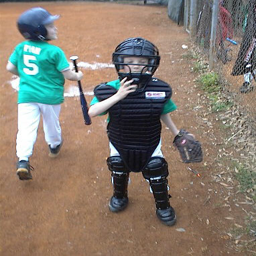
A young baseball player is wearing full catchers gear.
A young boy wearing a umpires uniform near another player.
a couple of people that are standing next to each other
a young boy about to take off his helmit after playing baseball.
Two small boys in their baseball uniforms and the baseball field.